Mesta station

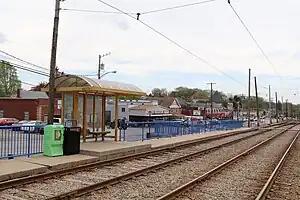
The inbound platform

Mesta is a station on the Port Authority of Allegheny County's light rail network, located in Bethel Park, Pennsylvania. The street level stop is designed as a small commuter stop, serving area residents who walk to the train so they can be taken toward Downtown Pittsburgh.